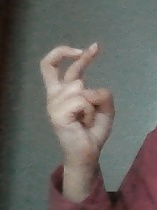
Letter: zay